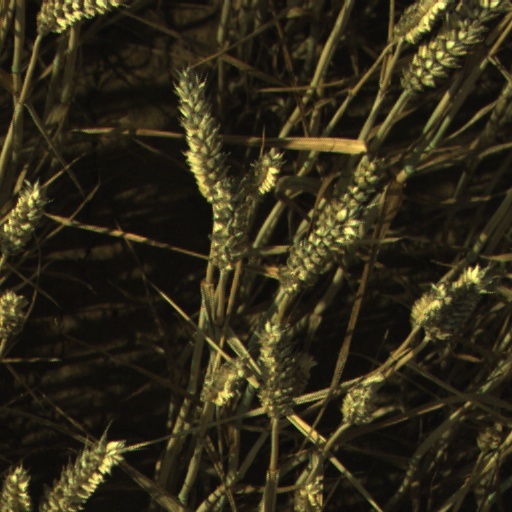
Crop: wheat